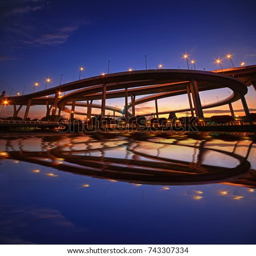
bridge over the river arch bridge